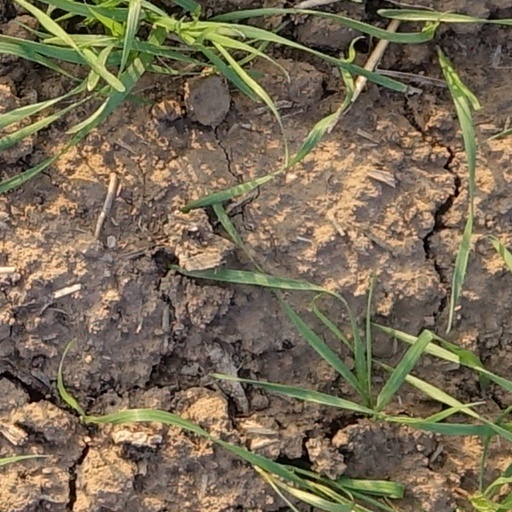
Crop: wheat